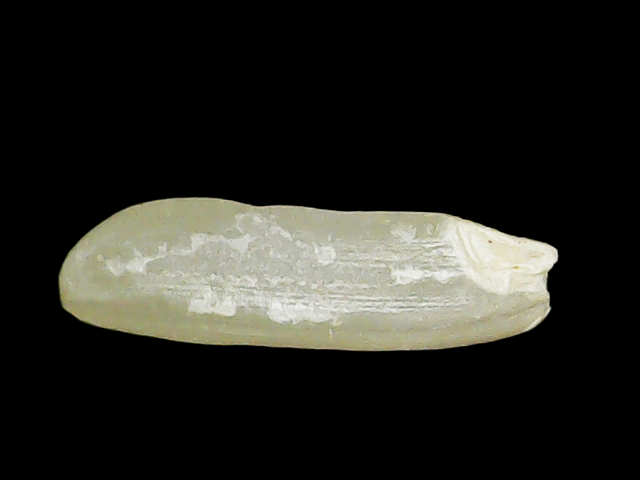
Rice variety: Binadhan26